Landesliga Bayern-Mitte

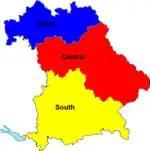
The Landesligas from 1963 to 2012

The "Landesligen" in Bayern were formed in 1963, in place of the "2nd Amateurligas", which operated below the "Bayernliga" until then. In the region of the Landesliga Mitte, the "2nd Amateurligen" were split into three groups, "Niederbayern", "Oberpfalz" and "Mittelfranken". The league was formed from eighteen clubs, six of them from the "Amateurligas" (III) and twelve from the 2nd Amateurligas (IV).